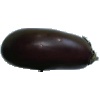
Label: Eggplant 1